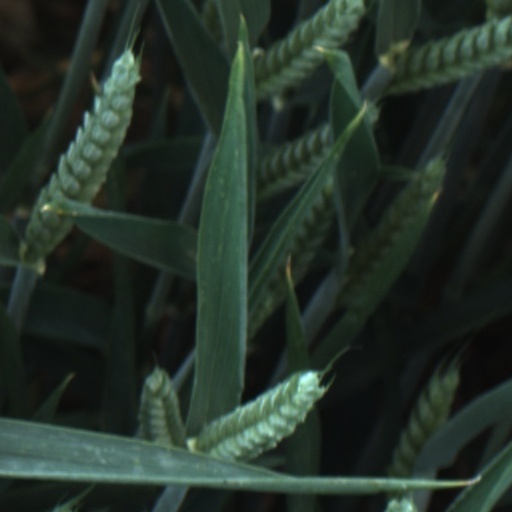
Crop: wheat